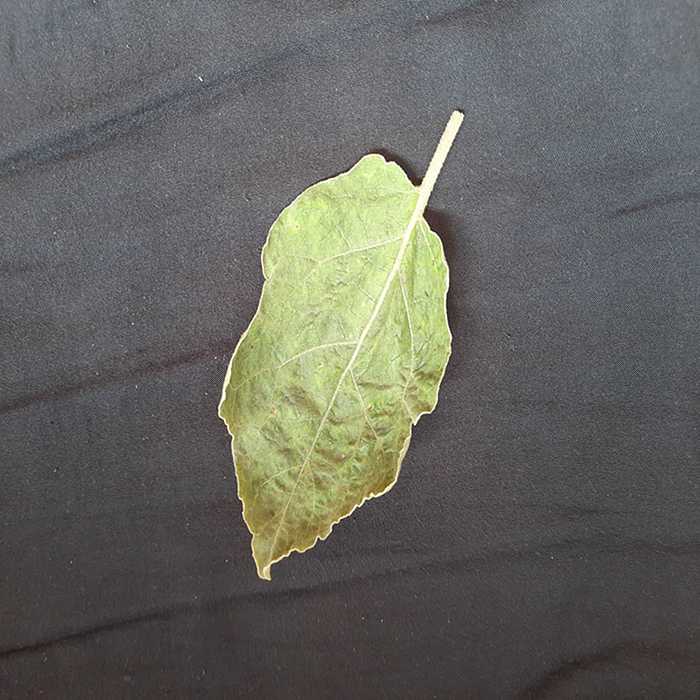
Plant: Eggplant
Label: Eggplant begomovirus